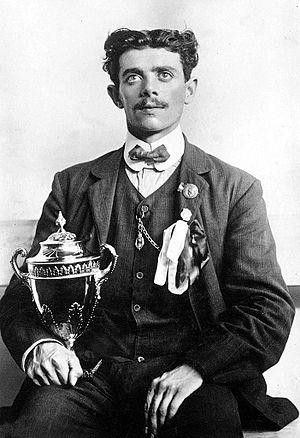
Dorando Pietri est un athlète italien devenu célèbre lors de l'épilogue du marathon des Jeux olympiques d'été de 1908 à Londres.